Guildford

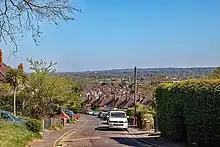
View over Westborough

Stoughton is a mainly residential suburb north of Guildford town centre. It is the location of the former Stoughton Barracks, which was redeveloped for housing in the 1990s and renamed Cardwell's Keep. In Stoughton is "The Wooden Bridge" pub where both the Rolling Stones and Eric Clapton performed concerts at the early stages of their respective careers. Another pub of historic note was "The Royal Hotel" in Worplesdon Road, which hosted an early U2 concert and was owned by the former wrestler Mick McManus. This is now a Chinese restaurant. Stoughton has one junior school, Northmead Junior School and one infant school, Stoughton Infant School.